Filip Krajinović

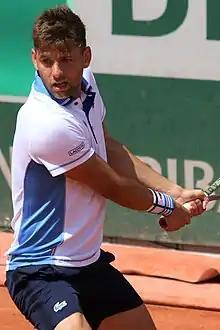
Krajinović at the 2022 French Open

Krajinović started his 2022 season by representing Serbia at the ATP Cup. Serbia was in Group A alongside Norway, Chile, and Spain. He won his first singles match by beating Viktor Durasovic of Norway. He won his second singles match by defeating Alejandro Tabilo of Chile. He then lost his third singles match to Pablo Carreño Busta of Spain. In the end, Serbia ended third in Group A. Ranked 36 at the Australian Open, he lost in the first round to 13th seed Diego Schwartzman.